Fang Shengdong

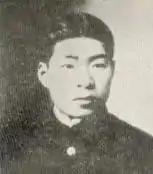
Huong Sing-dong

Fang Shengdong (1886–1911) was a late Qing dynasty revolutionary, He was killed during the Second Guangzhou Uprising.